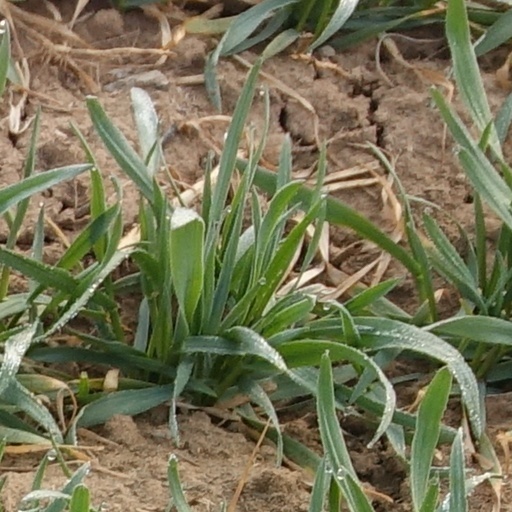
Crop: wheat